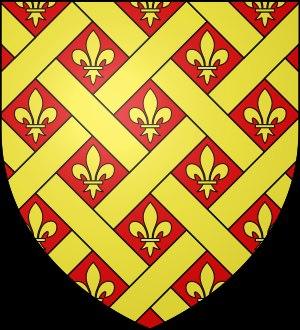
Les seigneurs de Vergongheon étaient, sous l'Ancien Régime, les seigneurs d'un fief situé à Vergongheon en Auvergne, aujourd'hui dans la Haute-Loire, à une dizaine de kilomètres au nord de Brioude.
Vergongheon est une commune française située dans le département de la Haute-Loire en région Auvergne-Rhône-Alpes.
Bompar bonuspar